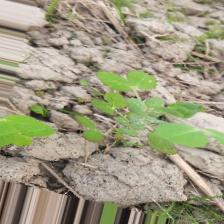
Label: Powdery Mildew